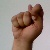
The image shows a hand gesture representing the letter 'T' in Indian Sign Language.